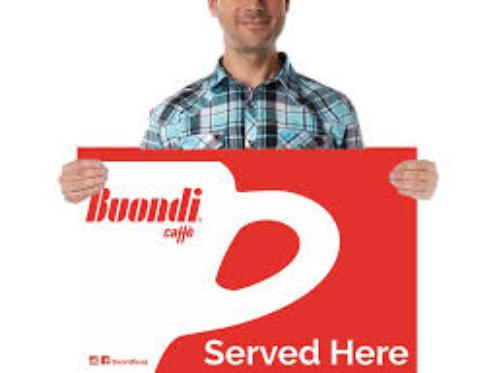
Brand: Buondi
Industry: Food